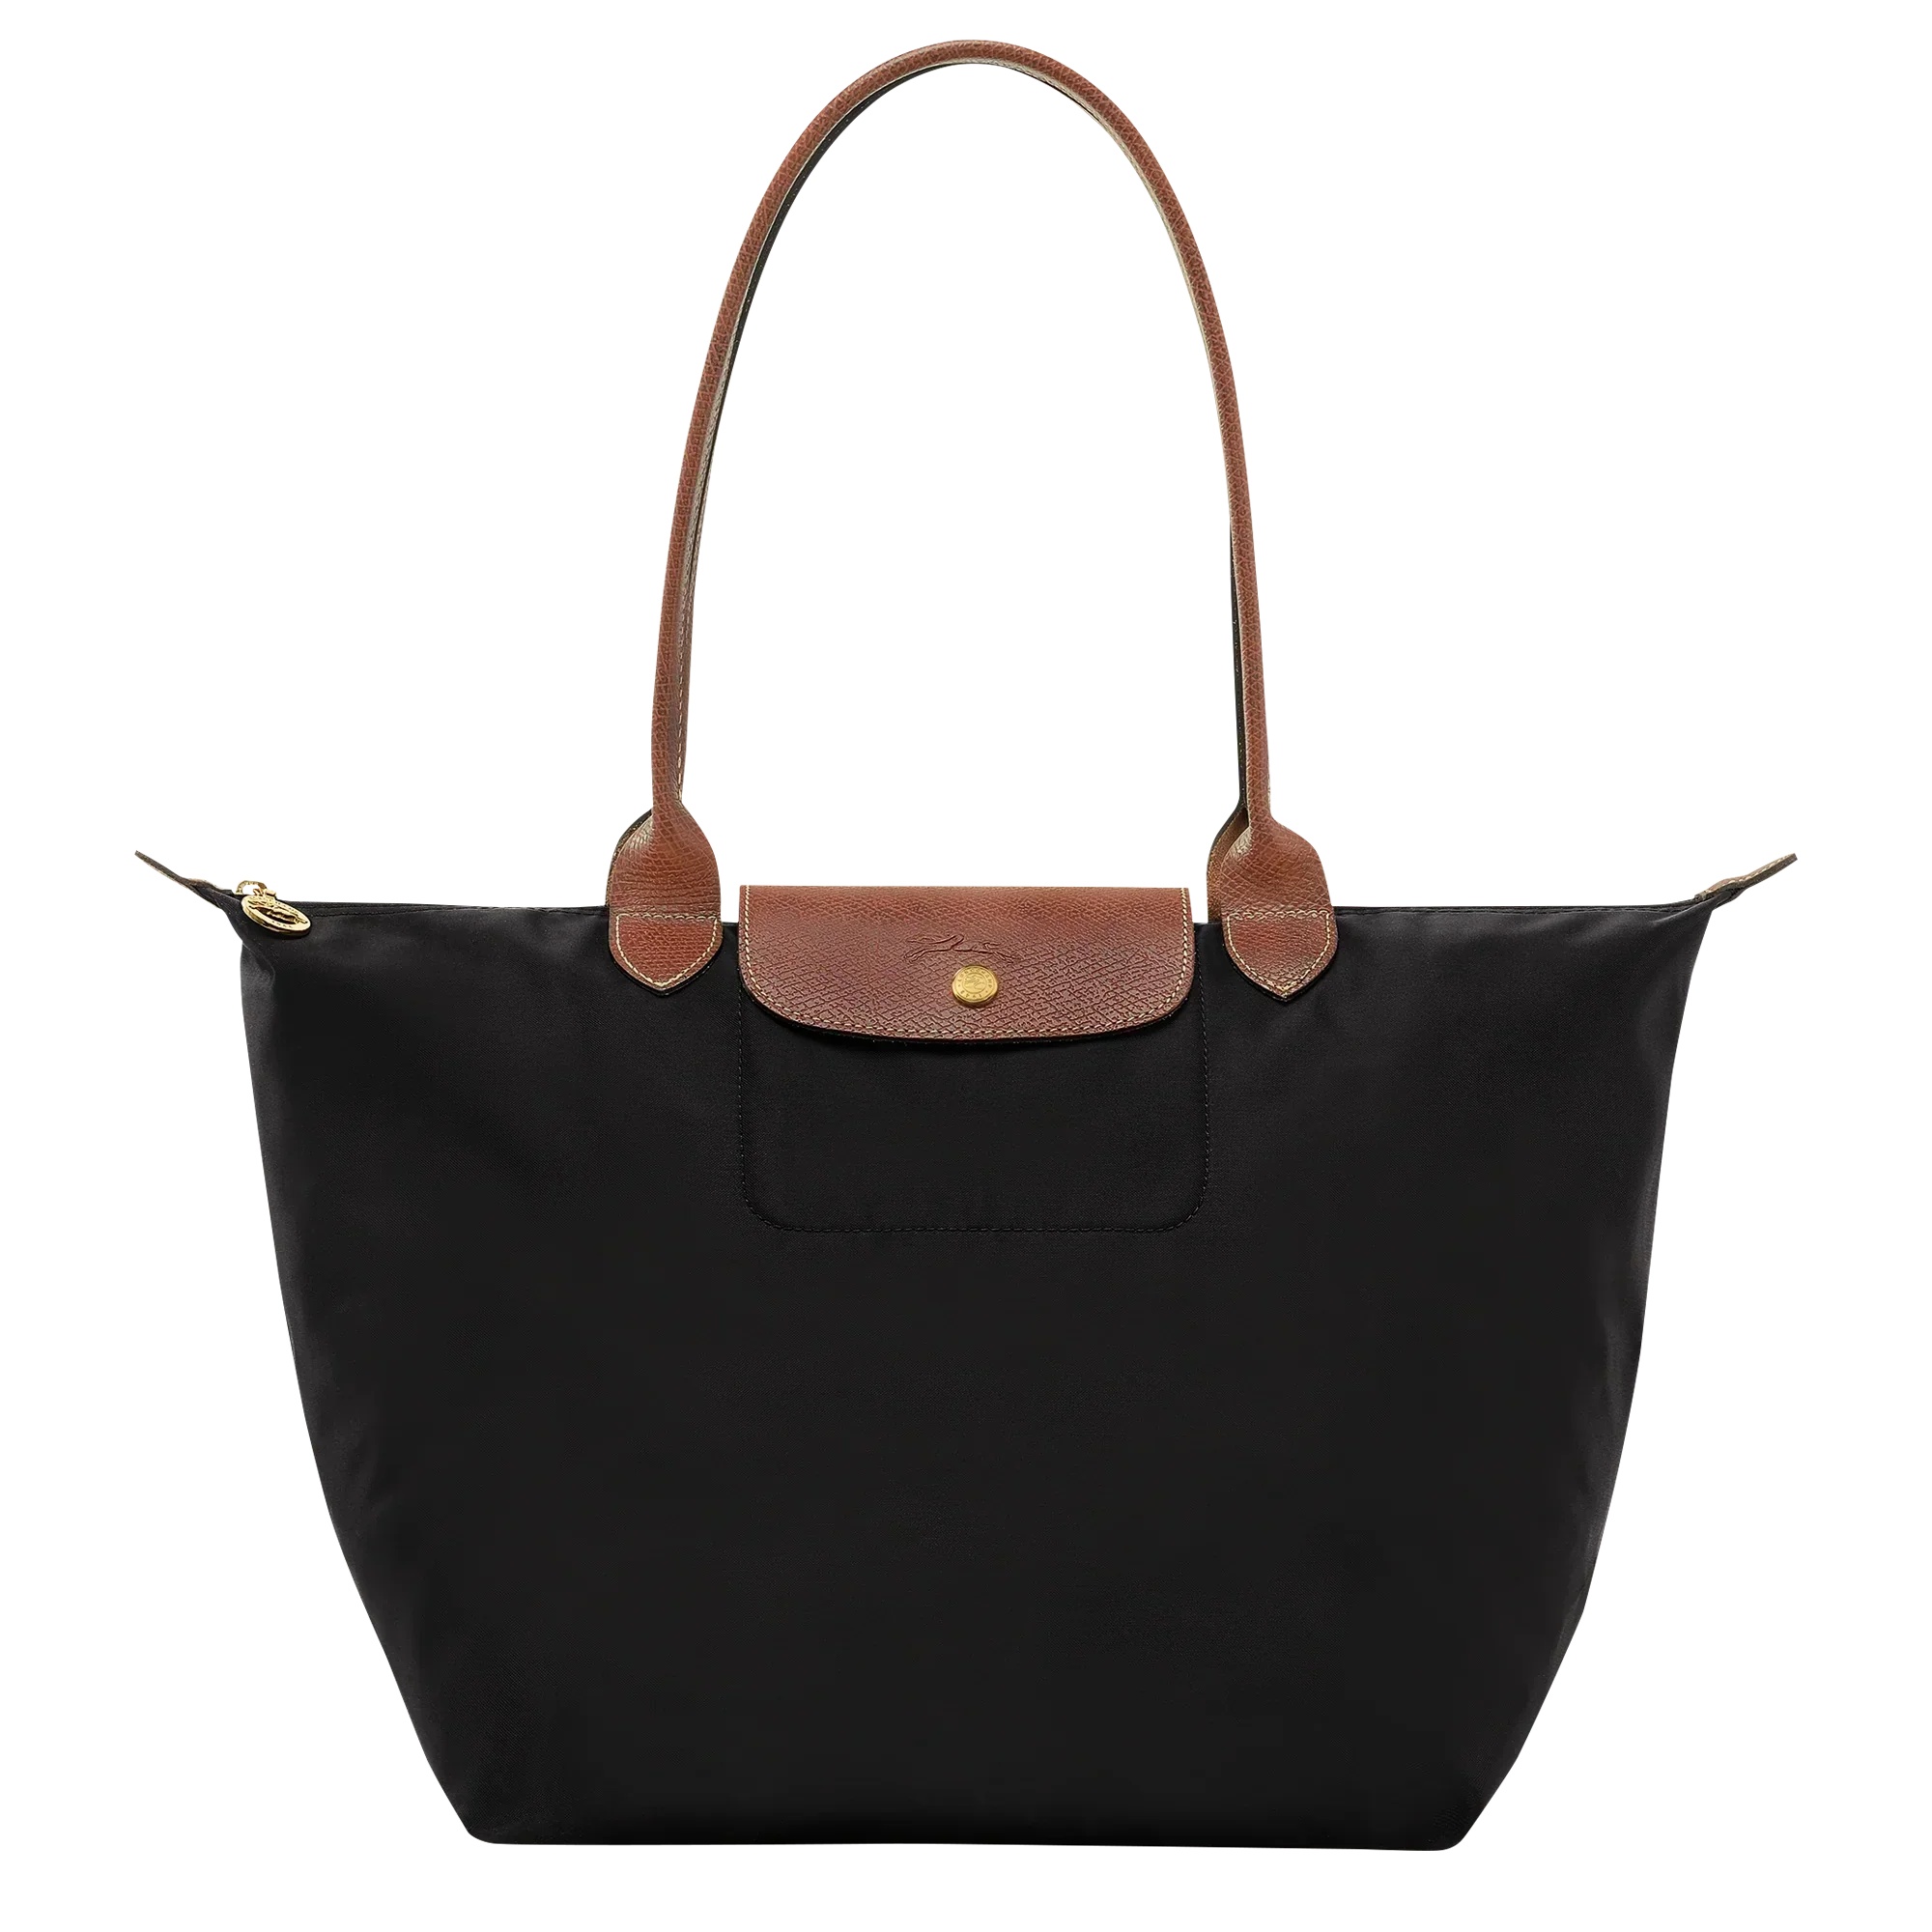
Brunhilde® | Große Le Pliage Tasche, Schwarz
Die Brunhilde® Le Pliage Tasche in der Größe Groß bietet das perfekte Gleichgewicht zwischen Stil und Funktionalität. Hergestellt aus strapazierfähigem Nylon mit eleganten Lederdetails, ist diese vielseitige Tasche darauf ausgelegt, leicht, faltbar und groß genug zu sein, um Ihre Essentials zu transportieren. Mit ihrem charakteristischen Klappenverschluss und einem geräumigen Innenraum ist sie ideal für den täglichen Gebrauch sowie für Reisen. Das zeitlose Design und die breite Farbpalette machen diese Tasche zu einem raffinierten und praktischen Accessoire für jeden Anlass. Ob für die Arbeit, das Einkaufen oder einen Wochenendausflug, diese Tasche ergänzt mühelos Ihren Lebensstil. Abmessungen: 31cm L (gemessen an der Basis) x 31cm H x 46cm B Material: Polyamidgewebe mit mindestens 70% recycelten Fasern, gefüttert innen Verarbeitung: Rindsleder Hardware-Finish: Goldfarbe Gewicht: 12.2 oz Verschluss: Reißverschluss mit Druckknopfklappe Außen: Grifflänge: 9.8" Innen: 2 flache Taschen
Brand: DE
Category: Apparel & Accessories > Handbags, Wallets & Cases > Handbags > Fold Over Clutches